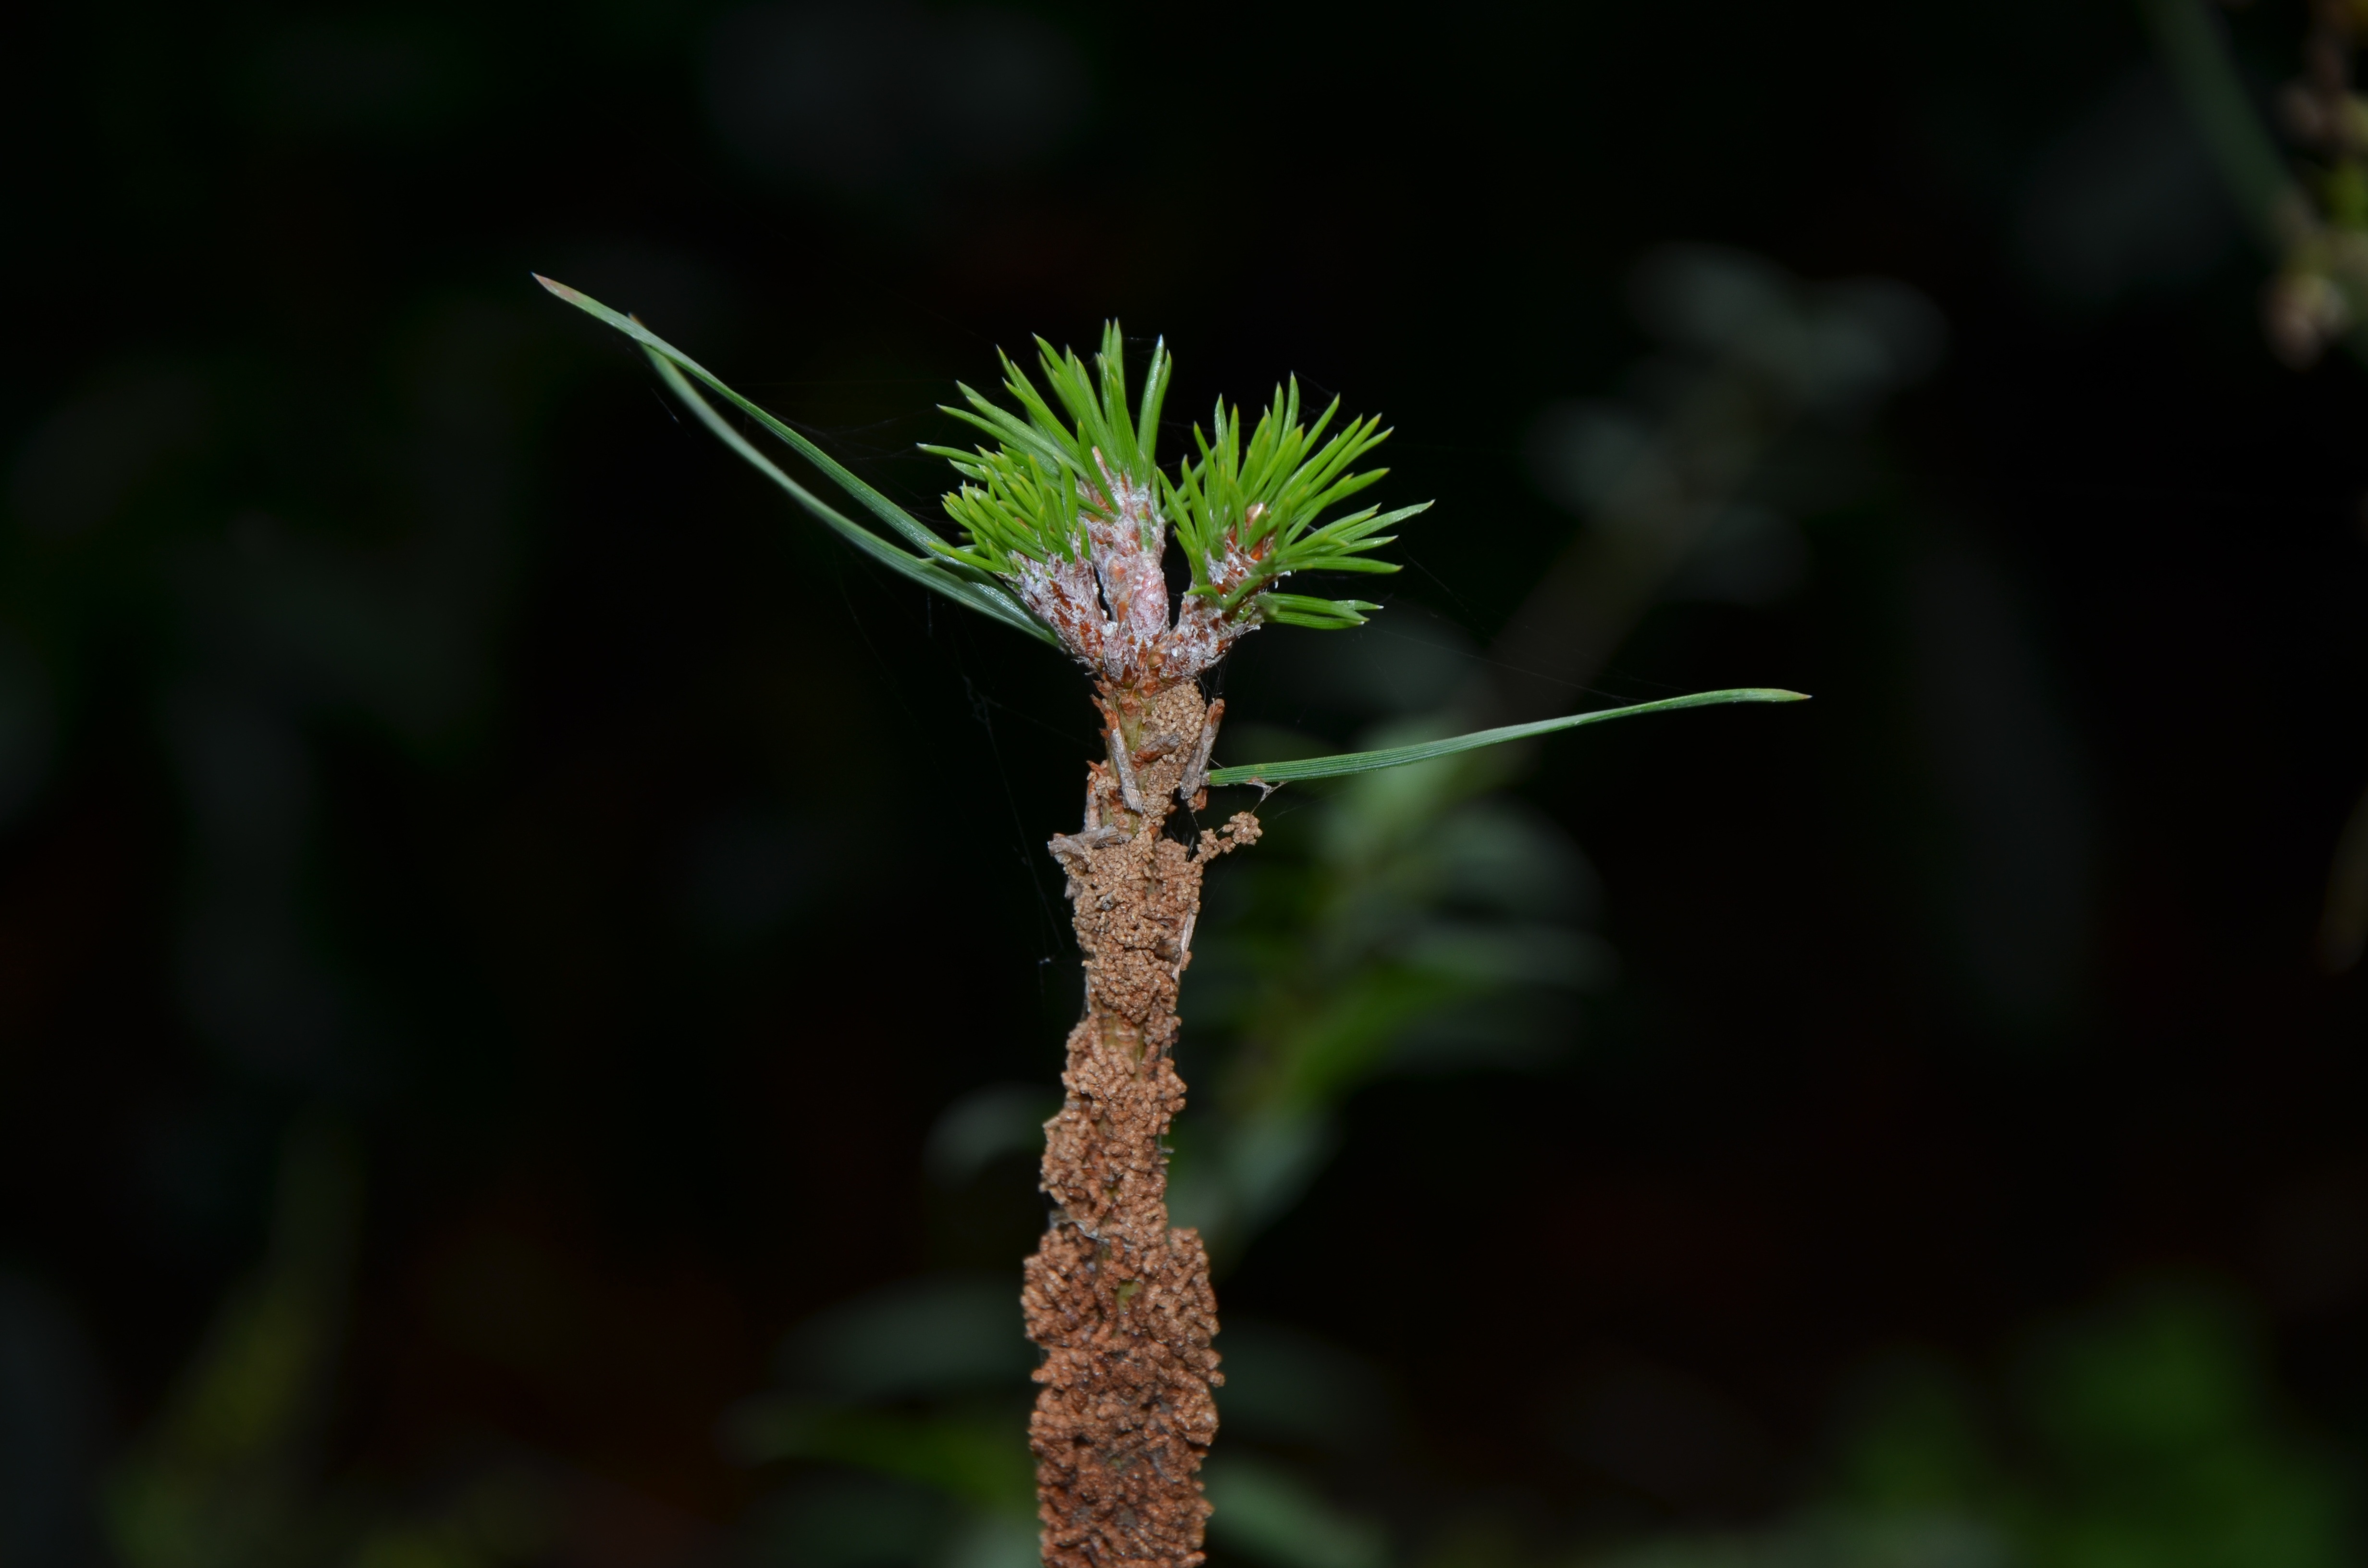
tree, nature, grass, branch, plant, leaf, flower, green, insect, macro, soil, botany, close, flora, fauna, wildflower, close up, shrub, bud, macro photography, flowering plant, grass family, plant stem, woody plant, land plant, thorns spines and prickles